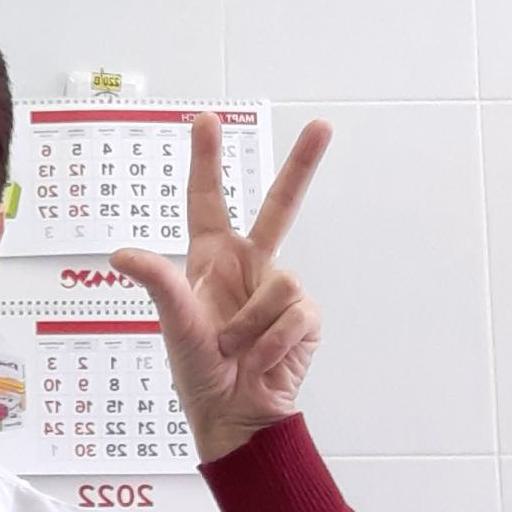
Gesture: three2